Josef Wilhelm Wallander

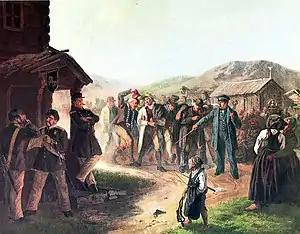
Conscripted Boys in Dalarna

His education at the Academy continued until 1840, when he participated in a competition to design a new detention center for the municipality. Two years later, he became a Journeyman mason, but by then he had decided to become an artist. Although he had done well at the Academy, he was unable to secure the scholarship he would need for continuing his studies abroad.